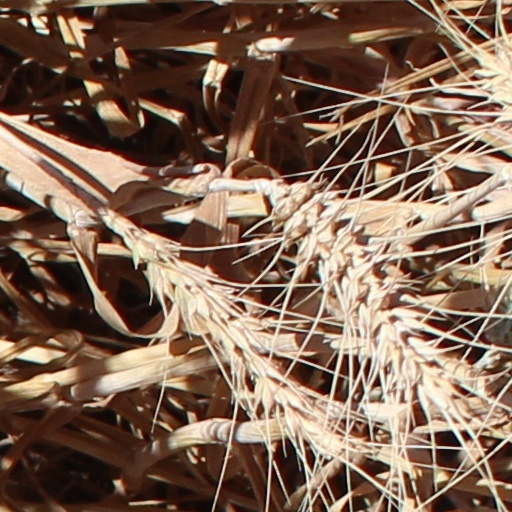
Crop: wheat